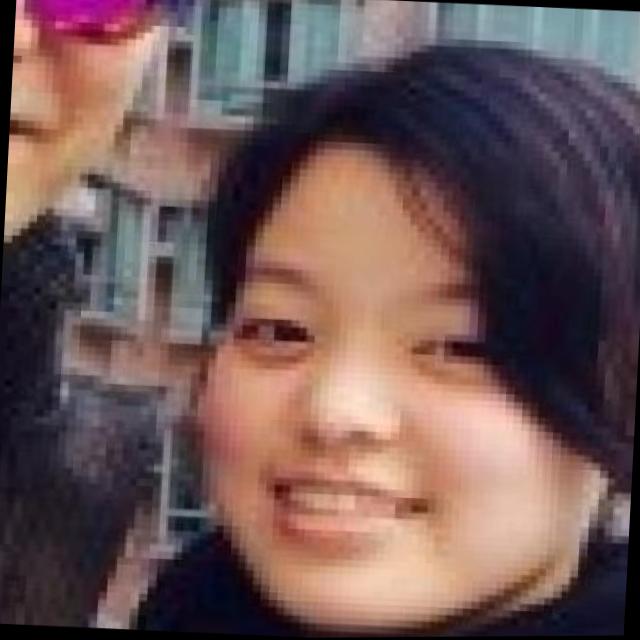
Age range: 21-44